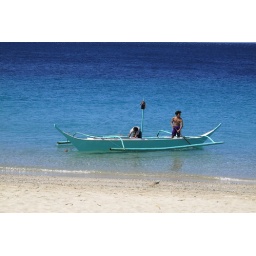
White sand beach in Puerta Galera (Philippinen)